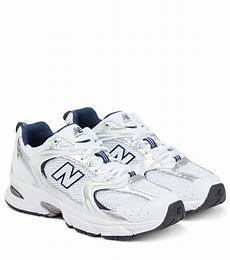
Brand: New
Model: Balance New Balance 530 Marathon